Jemaine Clement

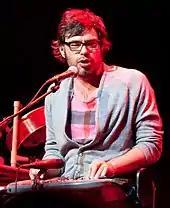
Clement in 2010

Clement and McKenzie have toured internationally and released four CDs: "Folk the World Tour" in 2002, "The Distant Future" EP in 2007 (winner of 2008 Grammy for Best Comedy Album), "Flight of the Conchords" in 2008 and "I Told You I Was Freaky" in 2009. In 2005 the Conchords produced "Flight of the Conchords", a six-part comedy radio programme on BBC Radio 2. They appeared on "Late Night with Conan O'Brien", the "Late Show with David Letterman" and "The Late Late Show". After appearing in 2005 on HBO's "One Night Stand", the Conchords were offered their own 12-part HBO series, "Flight of the Conchords", which was based on their earlier BBC radio series. Its first season ran from June to September 2007, and was renewed for a second season, which aired on HBO in the US from January to March 2009. In December 2009, the Conchords announced the show would not have a third season.